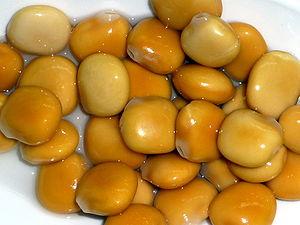
Les tramousses, également appelées « lupins », sont des graines de lupin blanc cuites et saumurées. Elles sont couramment consommées dans plusieurs pays du bassin méditerranéen comme accompagnement de l'apéritif. Dans la cuisine pied-noir, elles font partie de la kémia. On peut les consommer avec, pour les puristes, ou sans la peau.
Lupinus, les lupins, est un genre de plantes dicotylédones de la famille des Fabaceae, sous-famille des Faboideae, originaire des régions tempérées de l'Ancien Monde et du Nouveau Monde, qui regroupe plus de 600 espèces acceptées. Ce sont des plantes herbacées annuelles ou vivaces, ou plus rarement des arbrisseaux lignifiés. Elles se caractérisent notamment par la richesse en protéines de leurs graines, mais beaucoup de ces espèces sont toxiques, du fait de la présence d'alcaloïdes, notamment dans les graines.
La cuisine pied-noire est la cuisine méditerranéenne des Français d'Algérie de l'ex-Algérie française.
Lupinus albus, le lupin blanc, est une espèce de plantes herbacées annuelles de la famille des Fabaceae, sous-famille des Faboideae, originaire du bassin méditerranéen, largement cultivées pour leurs graines tant en alimentation humaine qu'en alimentation animale.